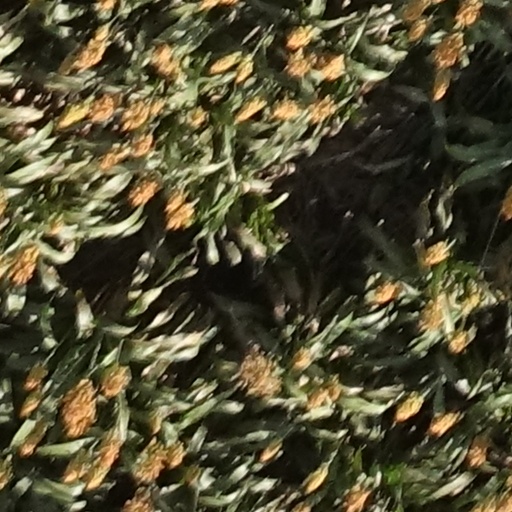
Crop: sorghum